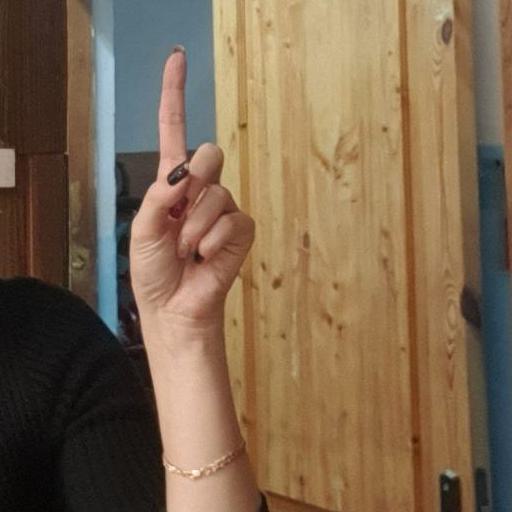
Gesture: one